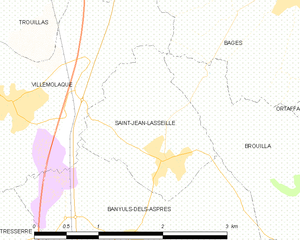
Carte des communes françaises